Azerbaijan national minifootball team

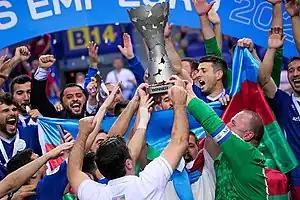

Kamran Abdullazadə, Mirkamil Əliyev, Elvin Əlizadə, Taleh Babayev, Xətai Bağırov, Ramiz Çovdarov, Vəli Qafarov, Ağaseyid Qasımov, Kamran Qurbatov, Samir Həmzəyev, Vüsal İsayev, Rəvan Kərimov, Məhəmməd Xəlilov, Təmkin Xəlilzadə, Mirmehdi Rzayev, Eşqin Tağıyev, Müseyyib Vəliyev